Vogue (magazine)

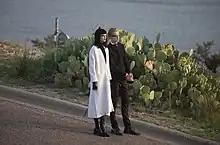
Models Toni Garrn and brother Niklas Garrn wearing Google Glass during the 2013 September issue fashion photo shoot in Ransom Canyon, Texas in June 2013

The word "vogue" means "fashion" in French. "Vogue" was described by book critic Caroline Weber in a December 2006 edition of "The New York Times" as "the world's most influential fashion magazine": The publication claims to reach 11 million readers in the US and 12.5 million internationally. Furthermore, Anna Wintour was described as one of the most powerful figures in fashion.